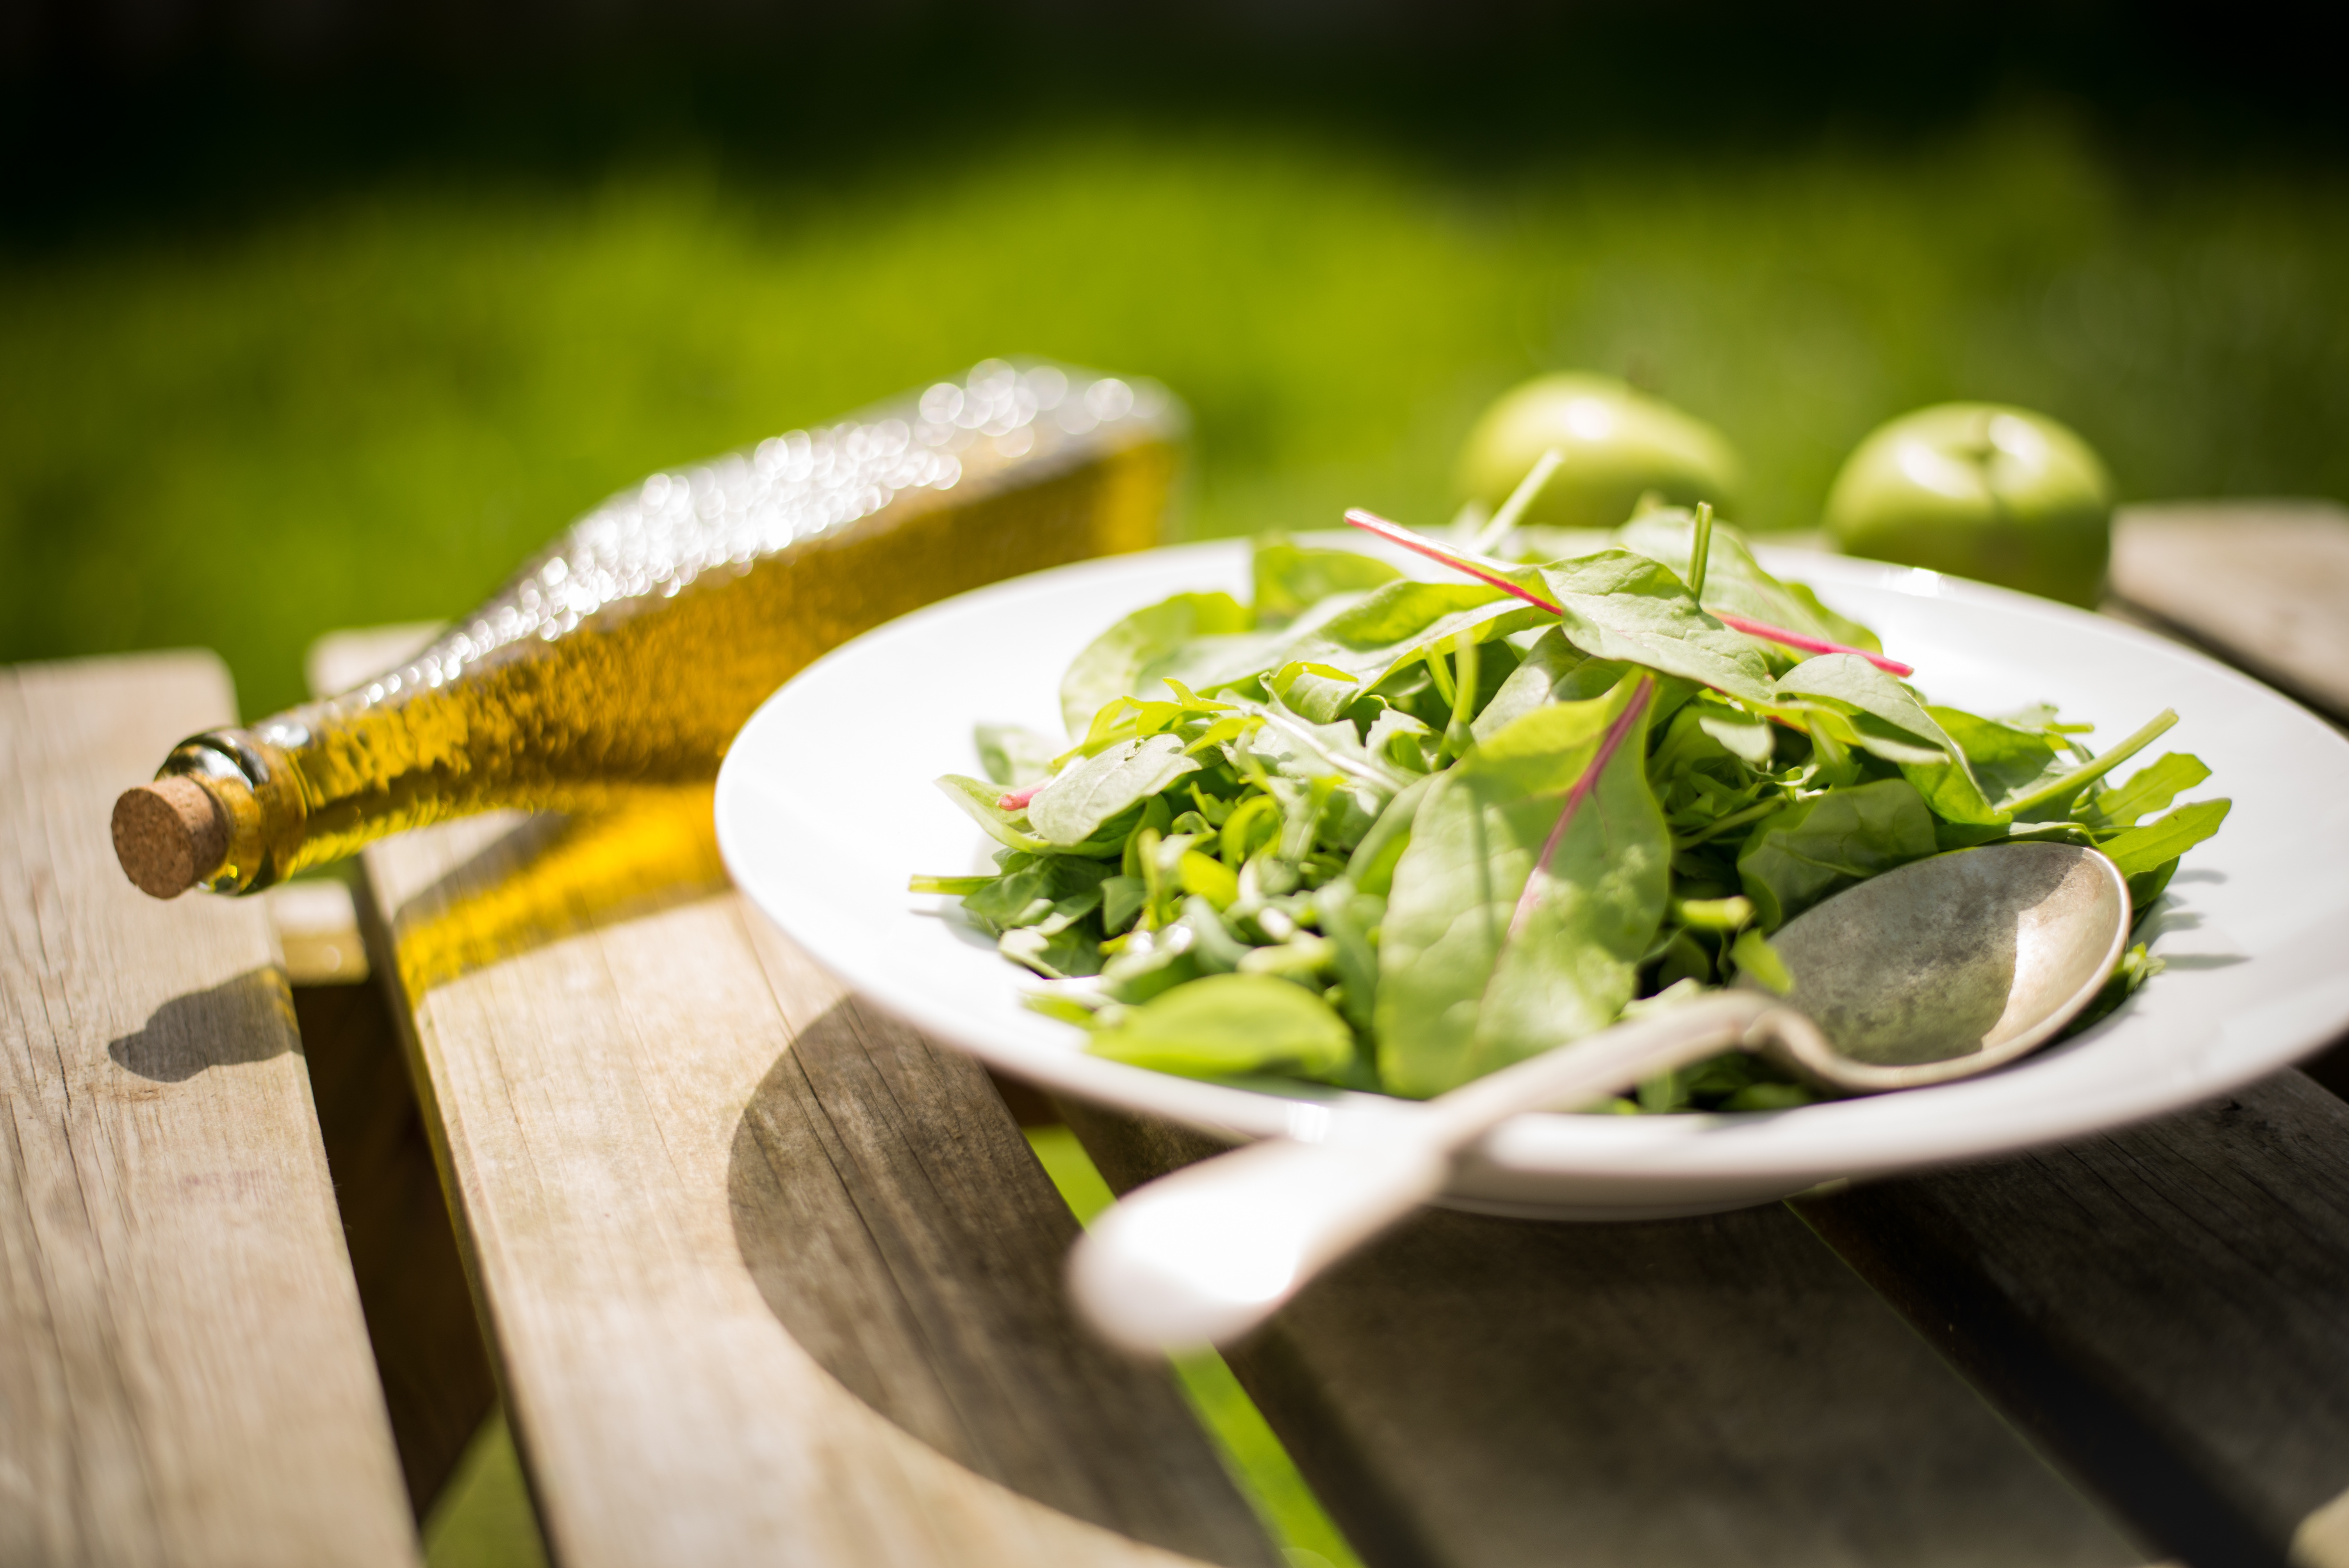
apple, dish, food, salad, green, herb, produce, vegetable, bottle, spoon, flowering plant